Steve McCabe

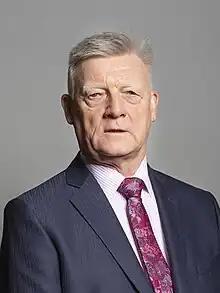
Official portrait, 2019

Stephen James McCabe, Baron McCabe (born 4 August 1955) is a British politician who served as a Member of Parliament (MP) from 1997 to 2024. A member of the Labour Party, he represented Birmingham Hall Green from 1997 to 2010 and Birmingham Selly Oak from 2010 onwards.